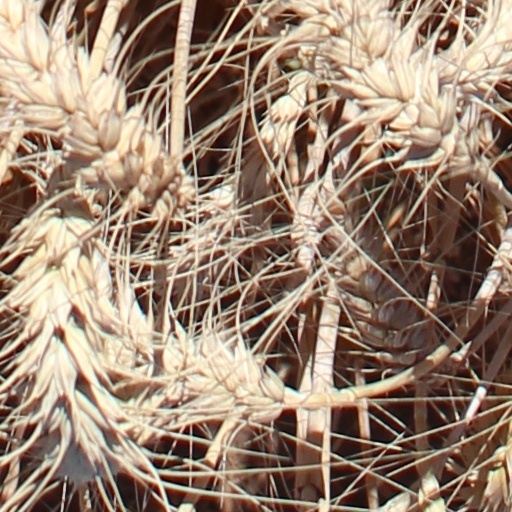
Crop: wheat